2012 New Democratic Party leadership election

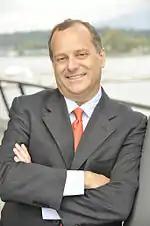
Brian Topp

Brian Topp was President of the NDP from its 2011 convention; he did not participate in establishing the rules of the campaign and resigned to enter the leadership race. He was executive director and CEO of the ACTRA Toronto union local. He was previously deputy chief of staff to Saskatchewan Premier Roy Romanow (1993–2000) and senior adviser to Jack Layton during the 2011 election campaign. In the 2006 and 2008 campaigns, he served as NDP federal election campaign director. Raised in Quebec, Topp is fluently bilingual.